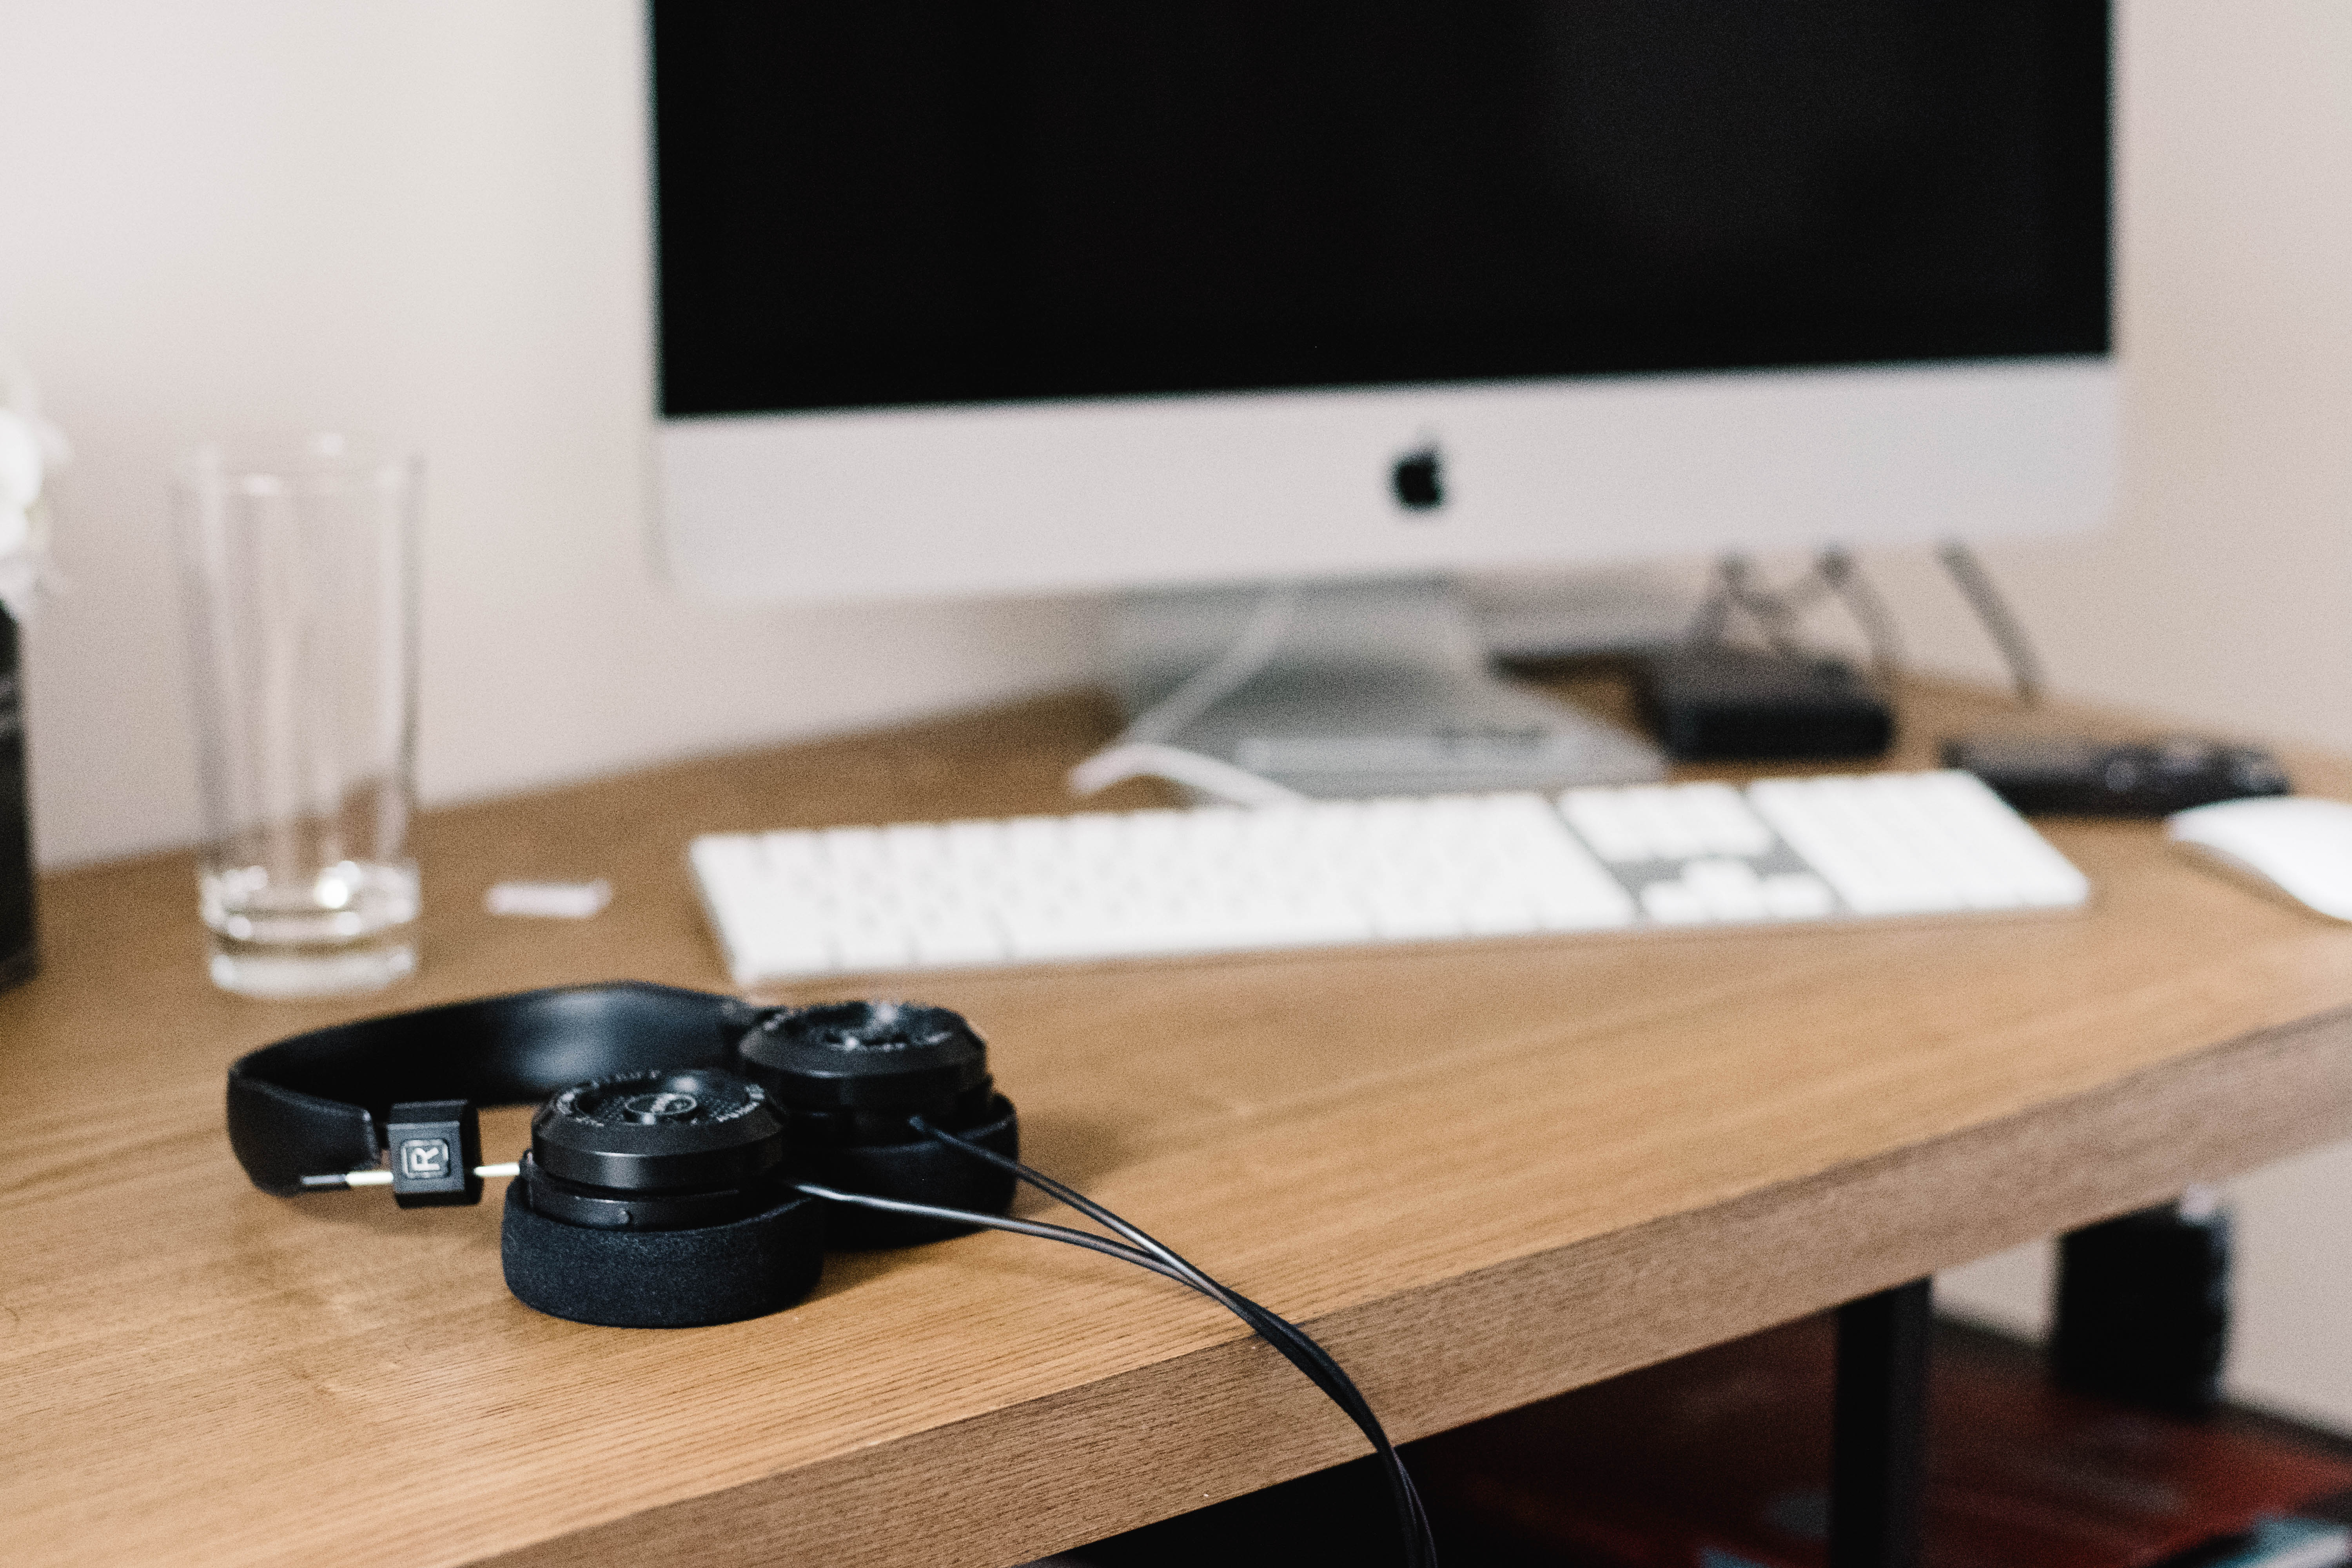
desk, computer, table, wood, headphone, mouse, office, gadget, living room, furniture, room, design, multimedia, desktop computer